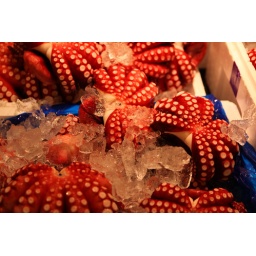
on sale at the tsukiji fish market in tokyo